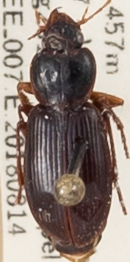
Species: Synuchus impunctatus
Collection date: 2018-08-14
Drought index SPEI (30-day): -0.03
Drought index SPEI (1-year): -0.3
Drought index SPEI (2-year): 1.106